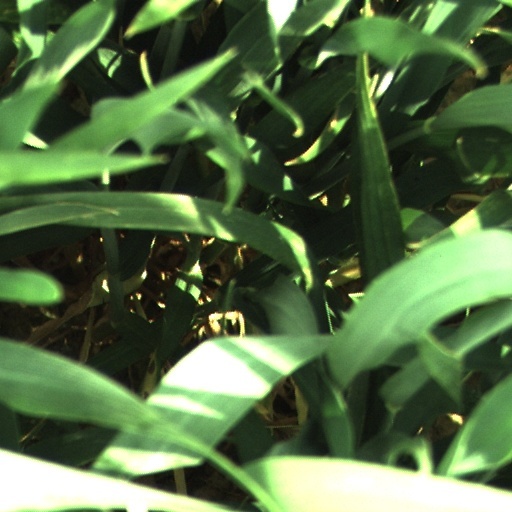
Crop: wheat